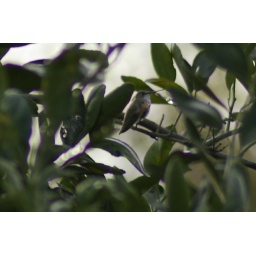
Rufous sitting in Satsuma tree in Paulina, LA on 11/29/09.